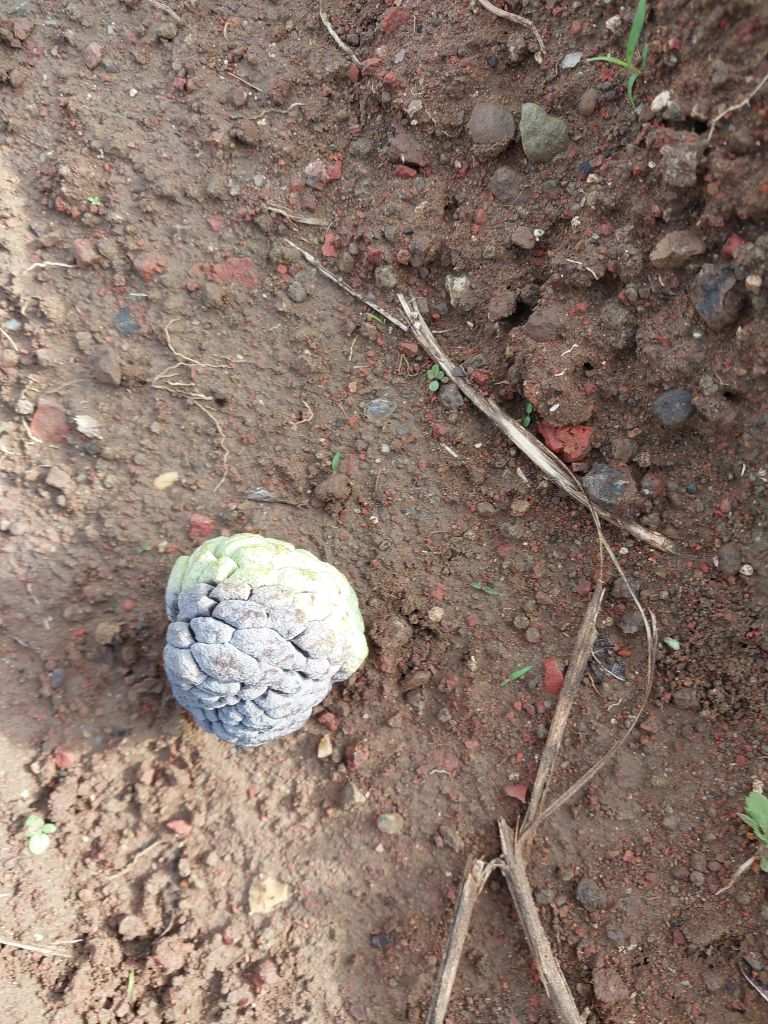
Disease label: Blank Canker